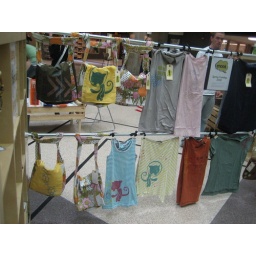
MOOT Handmade bags by KellyScreen printed clothing by Matt